Great Valley High School

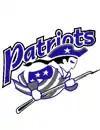
A logo for Great Valley's High School athletics

Great Valley High School is a member of the Pennsylvania Interscholastic Athletic Association (PIAA). Students are subject to guidelines and principles determined by this organization. Great Valley is a member of the Ches-Mont League and PIAA's District One region. It used to belong to the now defunct Southern Chester County League. Great Valley's largest athletic rival is the Unionville High School Longhorns. The high school offers athletics in all high school grades. In addition, it has an intramural program.